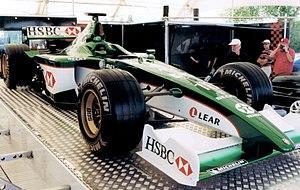
La Jaguar R2 d'Eddie Irvine exposée en marge du Grand Prix de France 2001
Laurent Redon, né le 5 août 1973 à Saint-Chamond, est un pilote automobile français. Il est notamment connu pour avoir été nommé « rookie of the year » de l'Indy Racing League en 2002 et avoir contribué à la première victoire de Pescarolo Sport en endurance en 2001.
La Jaguar R2 est la monoplace de Formule 1 engagée par l'écurie Jaguar Racing lors de la saison 2001 de Formule 1. Elle est pilotée par l'Anglais Eddie Irvine, le Brésilien Luciano Burti et l'Espagnol Pedro de la Rosa. Le Sud-Africain Tomas Scheckter en est le pilote d'essais.